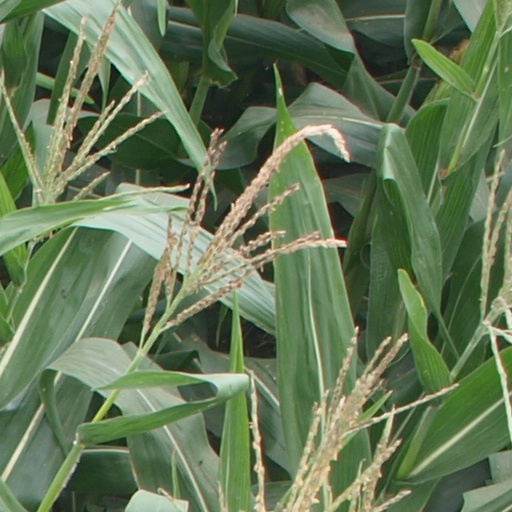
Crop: maize; corn